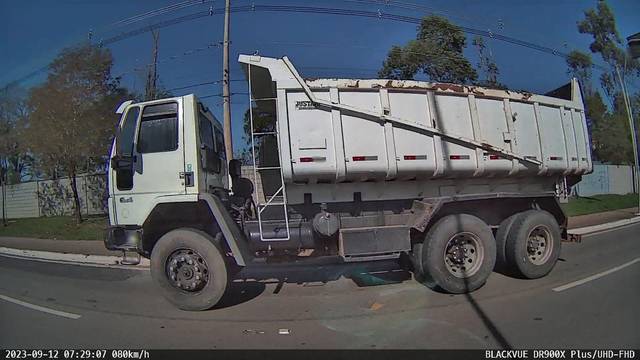
Region: Brazil
Coordinates: -23.295, -47.301